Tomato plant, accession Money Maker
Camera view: vertical (180 deg); turntable rotation: 270 degrees
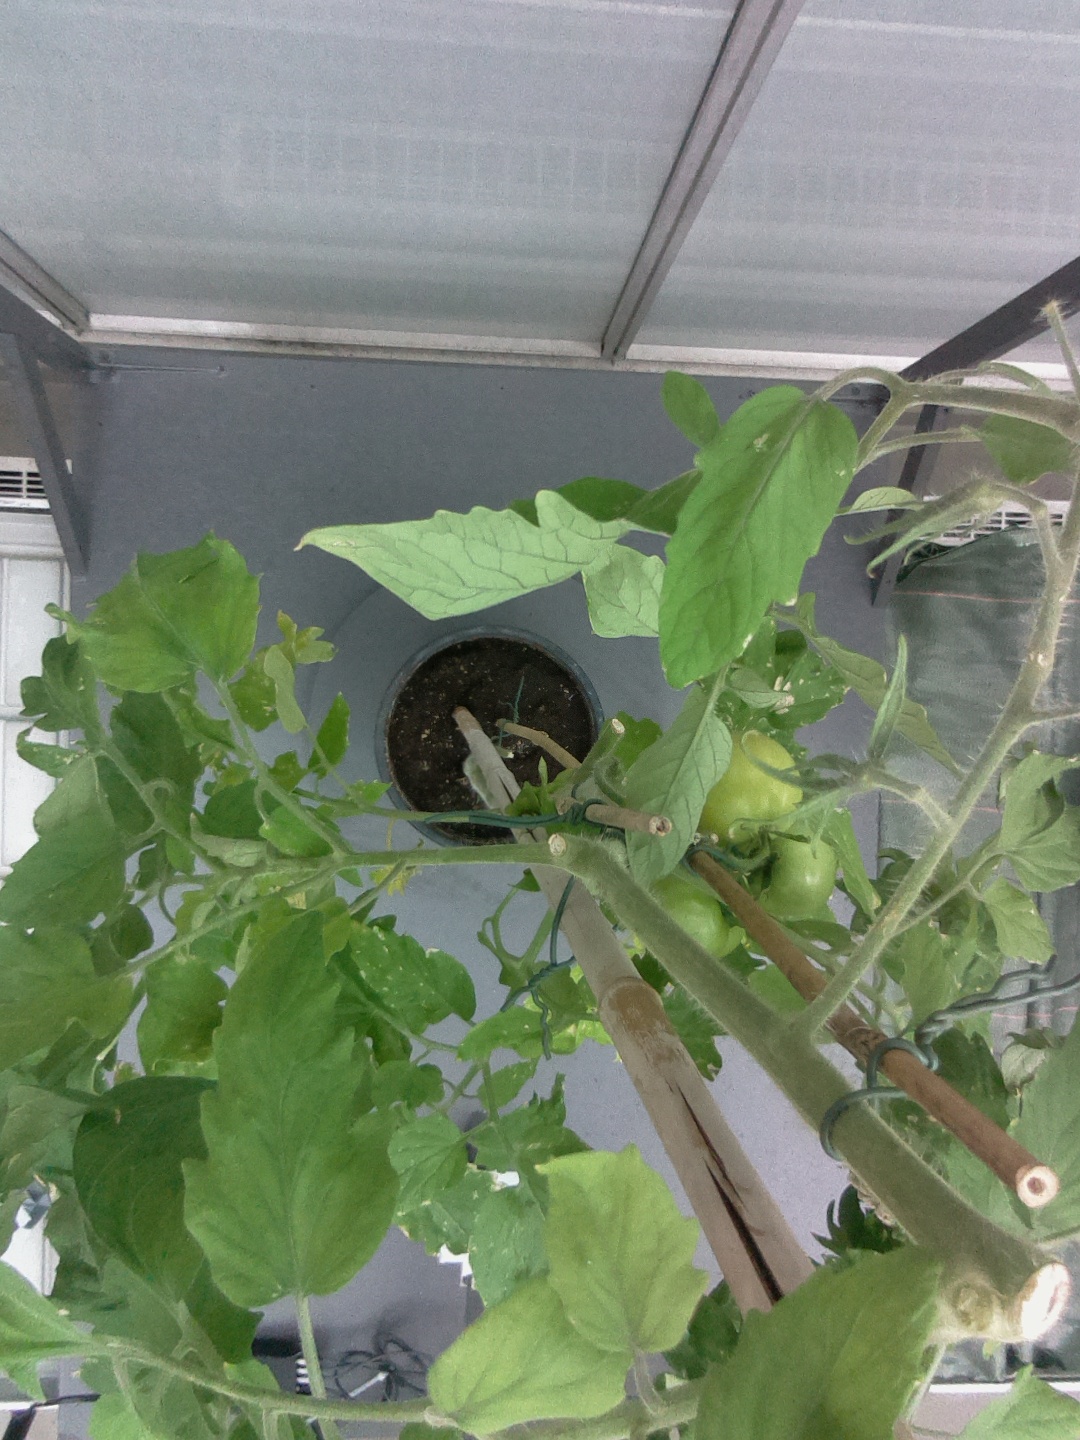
BBCH growth stage 79: 90% -100% of final fruit size